Bay Wheels

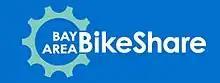
The system's original logo and branding, 2013

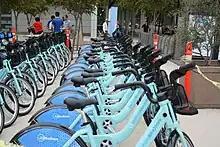
Service launch in San Jose, California, on August 29, 2013.

The system was originally launched as Bay Area Bike Share in August 2013. At launch, it became the first regional bicycle sharing system deployed on the West Coast of the United States and also the first regional system in the U.S. that services more than just a single city or adjacent cities. The original system was described as a pilot program and consisted of only 700 bicycles with 70 stations, 34 of which were in San Francisco. The program's original administrator was the Bay Area Air Quality Management District, which handed off the public management of the system to the Metropolitan Transportation Commission in 2016. The launch system was funded with $11.2 million of public funds from a variety of sources, including from the MTC and Air District.